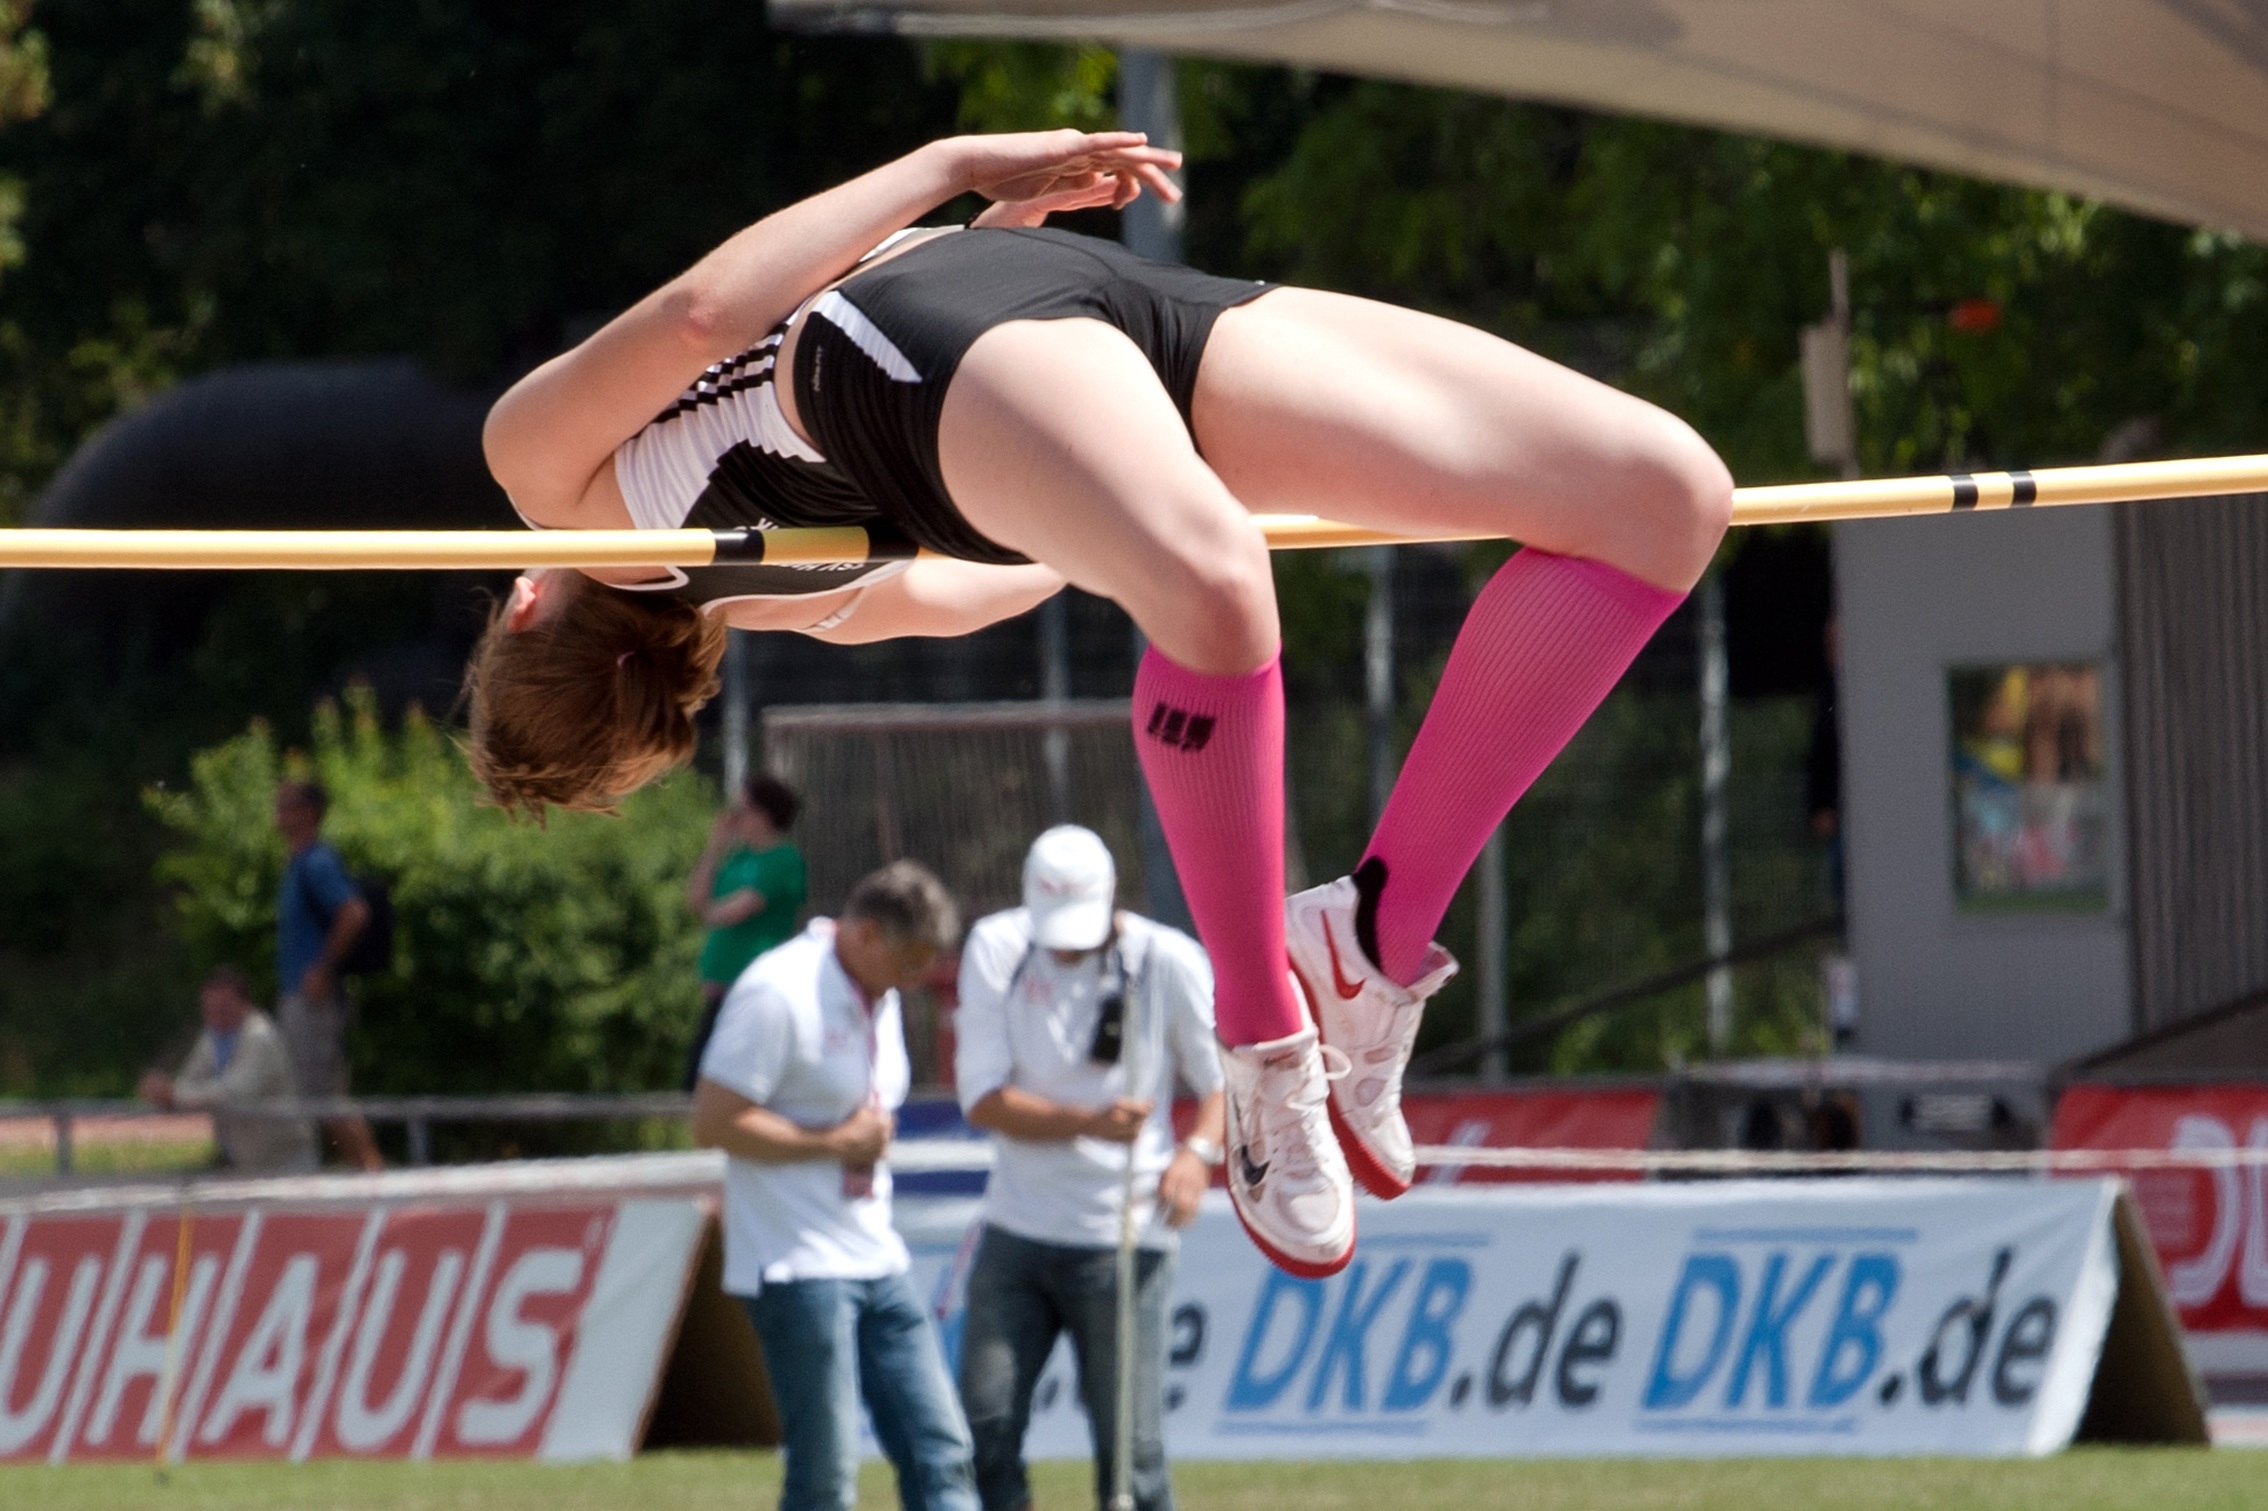
sport, jumping, sports, athletics, physical exercise, weight training, junior gala mannheim, human action, animal sports, physical fitness, track and field athletics, high jump